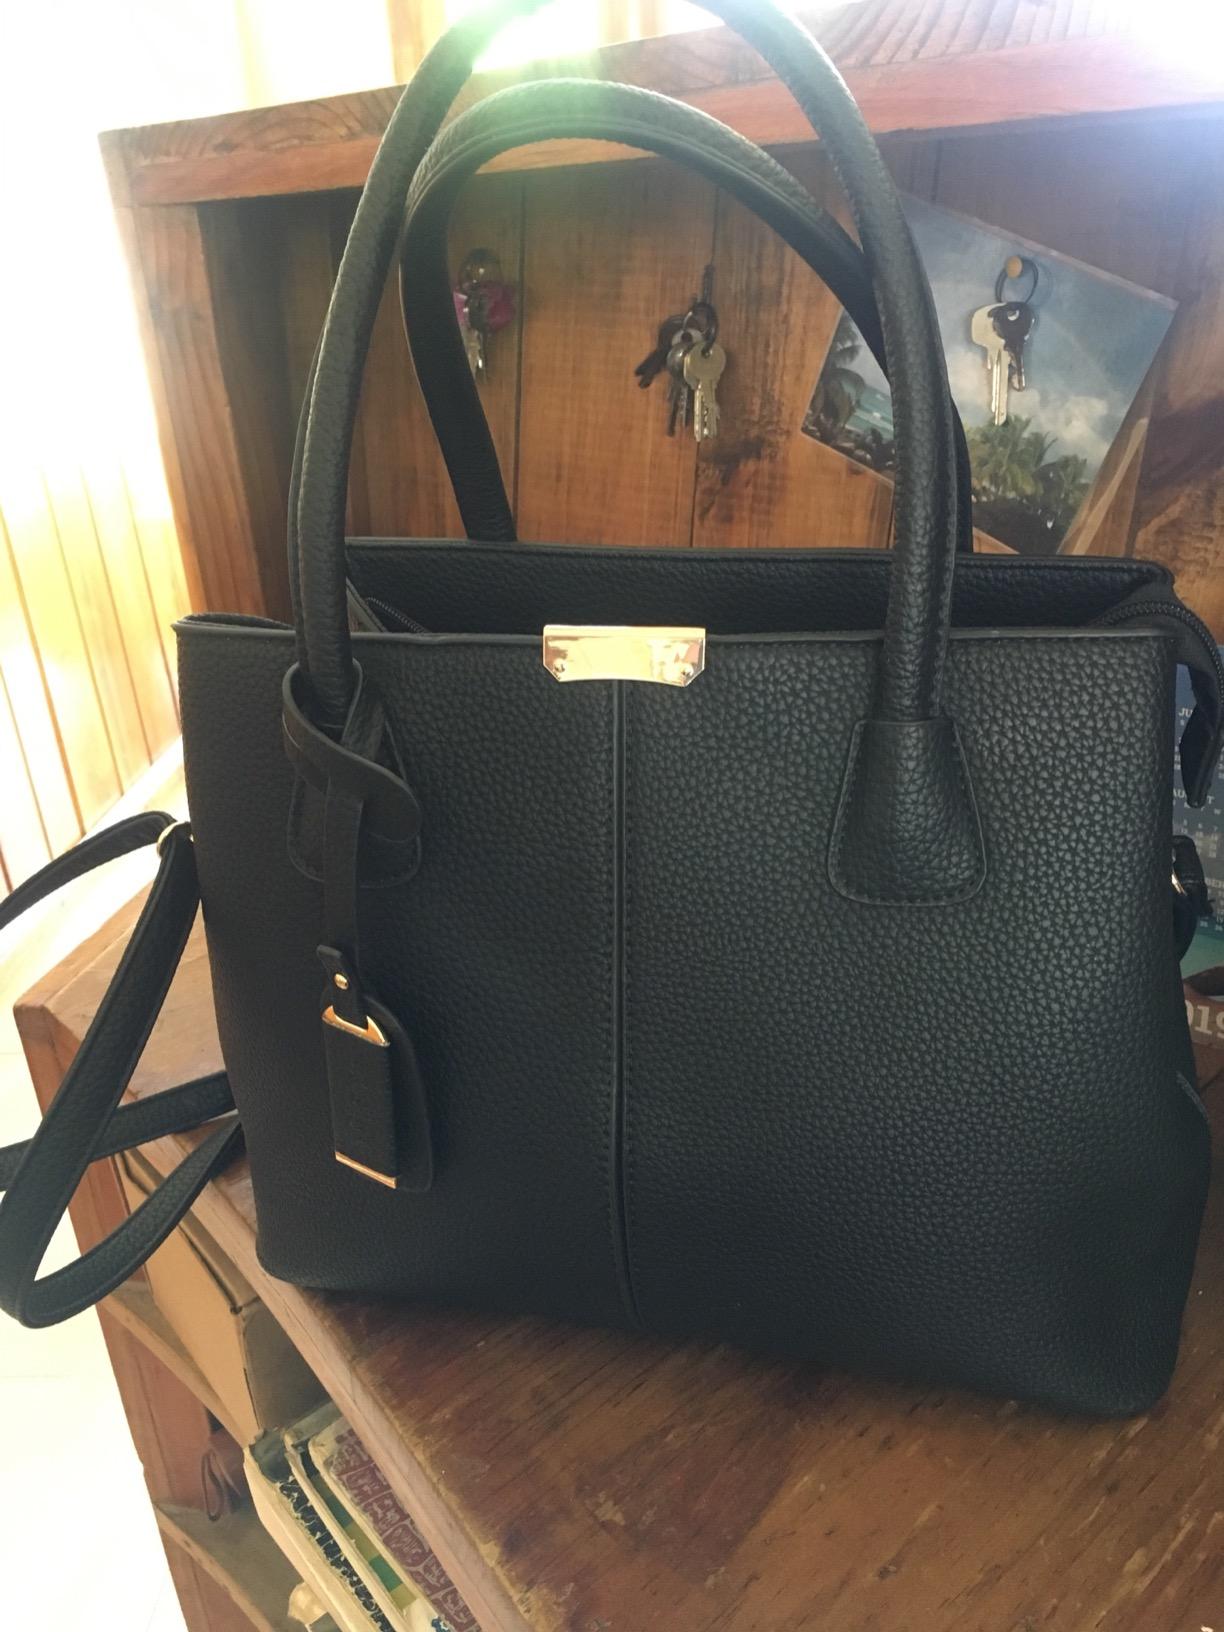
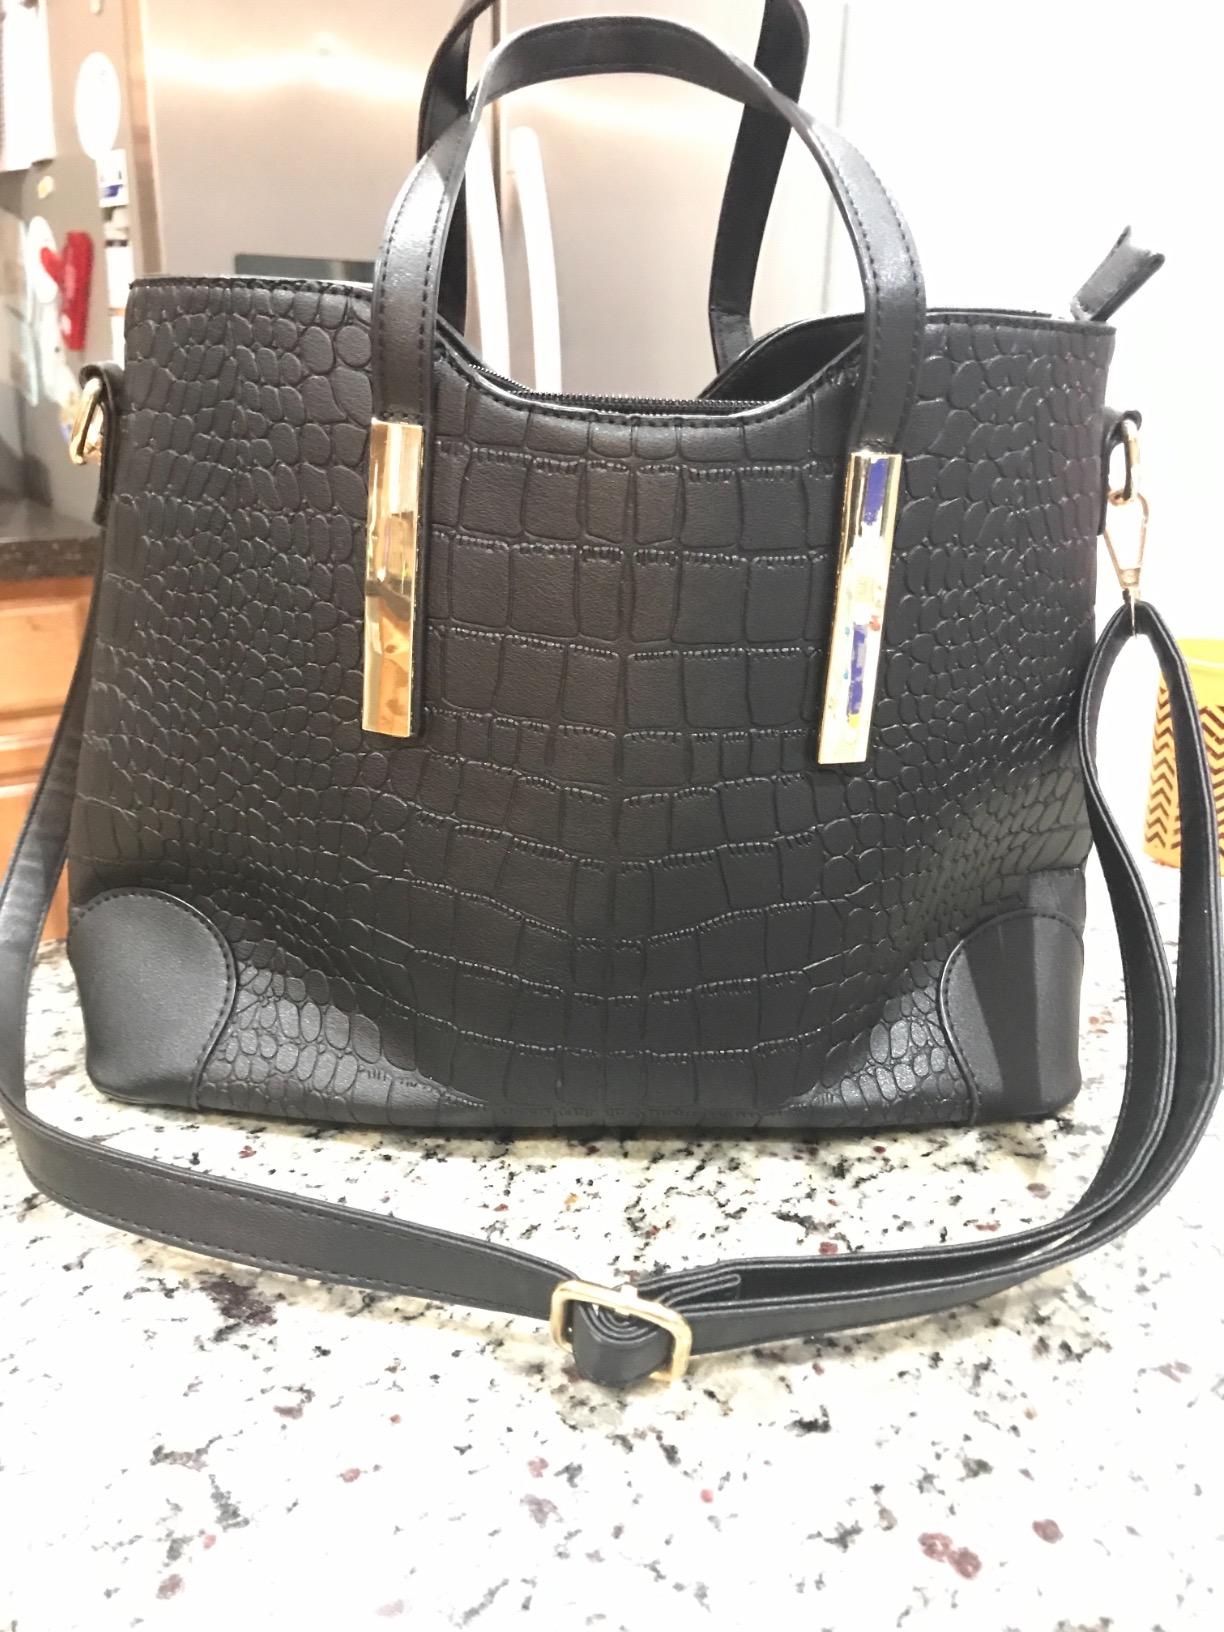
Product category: accessories_handbag
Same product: no